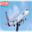
Label: airplane